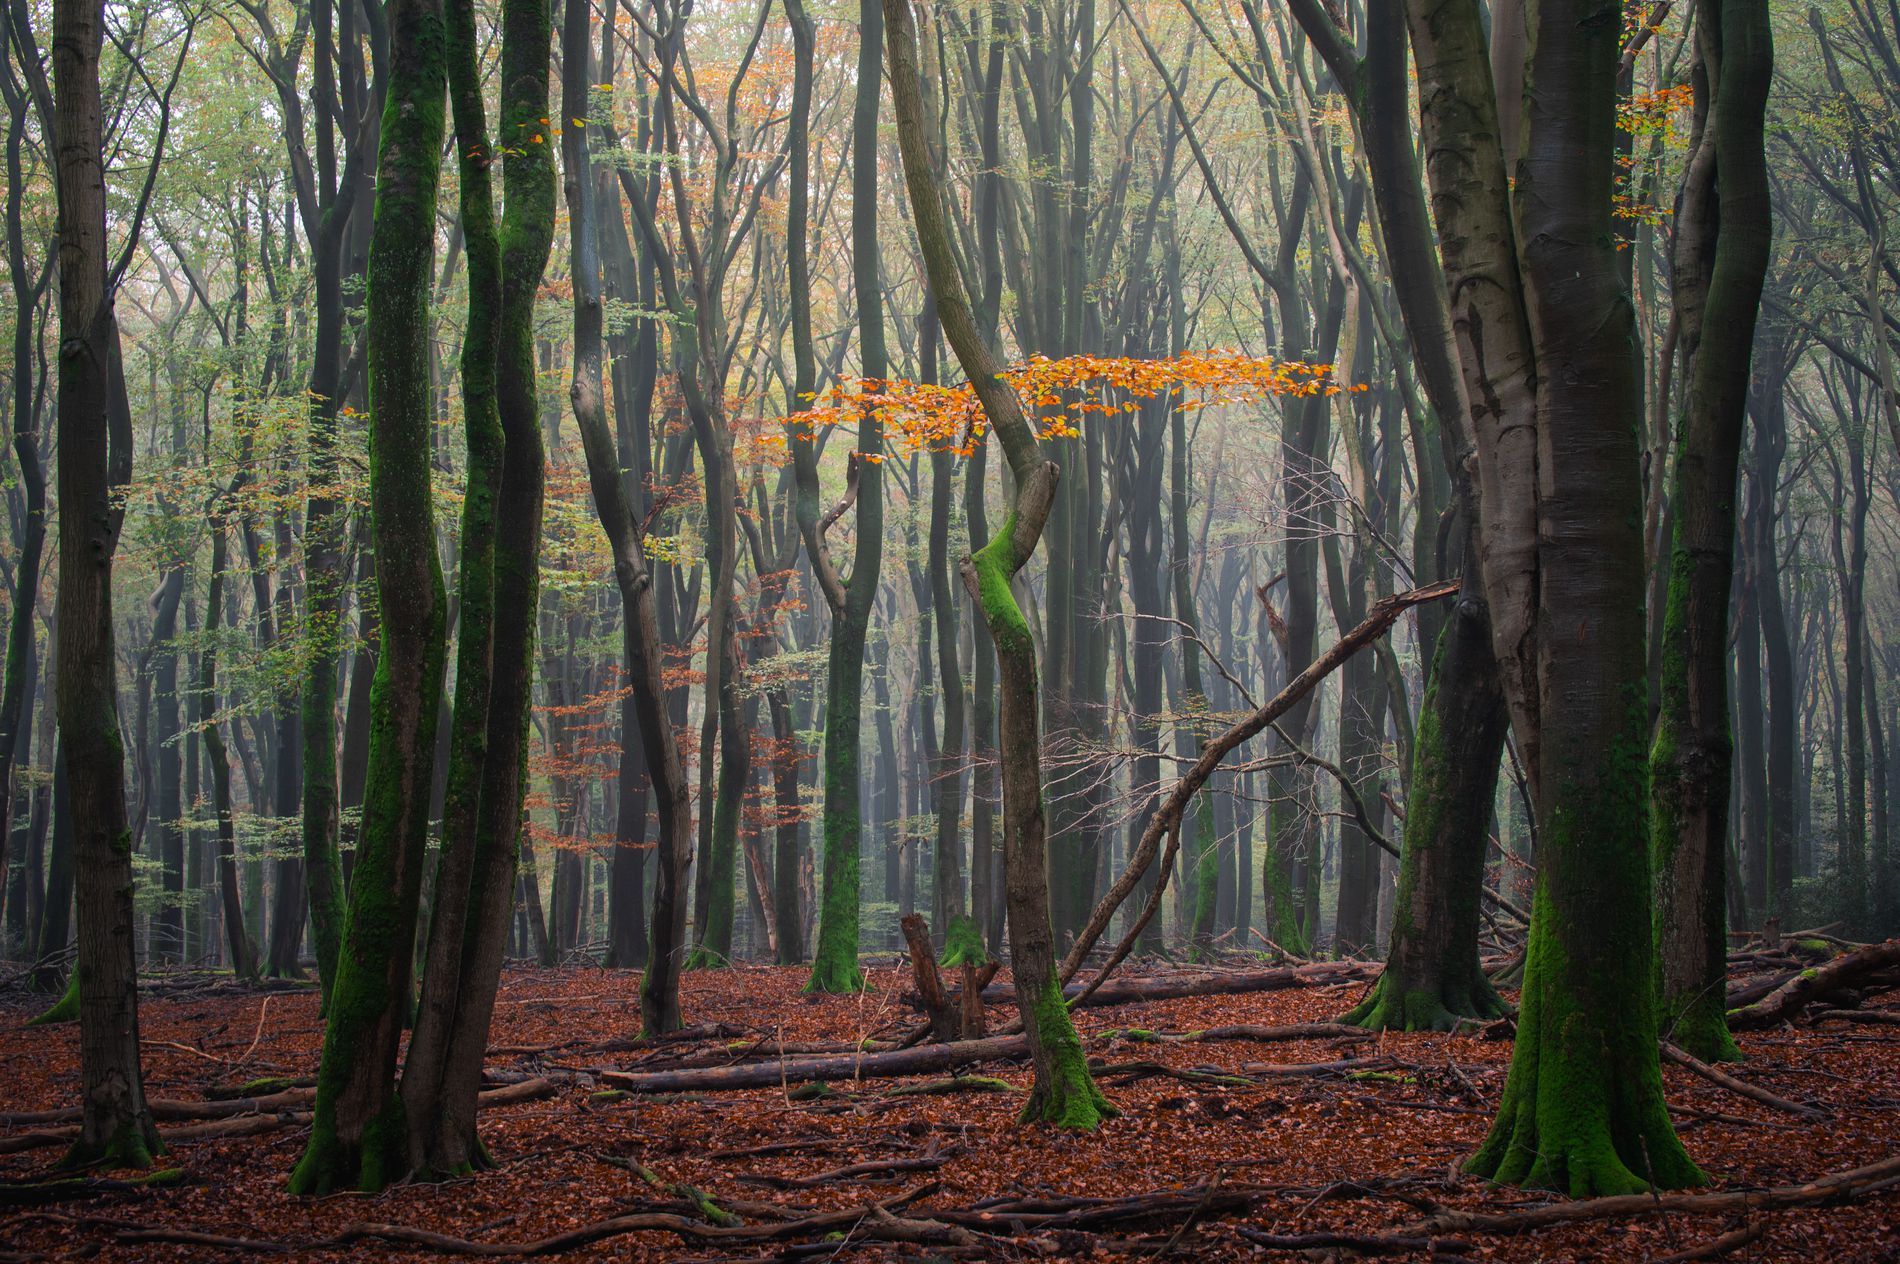
Autumn forest trees
A forest full of bare trees fills the picture, and on the forest floor are withered tree trunks and dry autumn leaves
A mid-range shot taken at eye level, showing the density of trees; the mood is calm and contemplative. Misty and autumnal atmosphere, Soft natural overhead light, Realistic nature photography with a detailed foreground. The combination of brown, green, and orange is creating a natural and calm mood.
Labels: Plant, Vegetation, Land, Nature, Outdoors, Tree, Woodland, Tree Trunk, Grove, Scenery, Rainforest, Jungle, Ground, Redwood, Tree trunks, Forest land
Camera: NIKON CORPORATION NIKON Z 6_2
Lens: VR 70-200mm f/2.8G
Aperture: F11
Exposure: 1/3 sec
ISO: 250
Focal length: 70